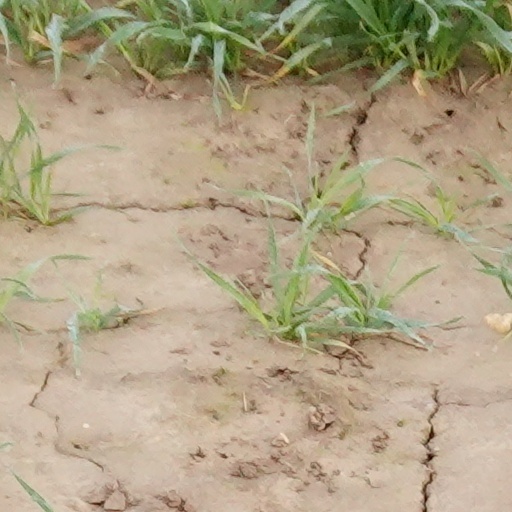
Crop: wheat